Gonzalo de Oro

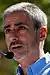

Gonzalo de Oro-Pulido Plaza (born 1970) is a Spanish politician of the party Vox. He was elected to the City Council of Barcelona in 2023.